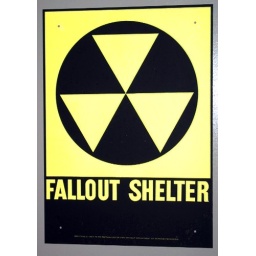
Actual nuclear fallout shelter sign from 1950's printed by Department of Defense. This is hanging on my bathroom door.